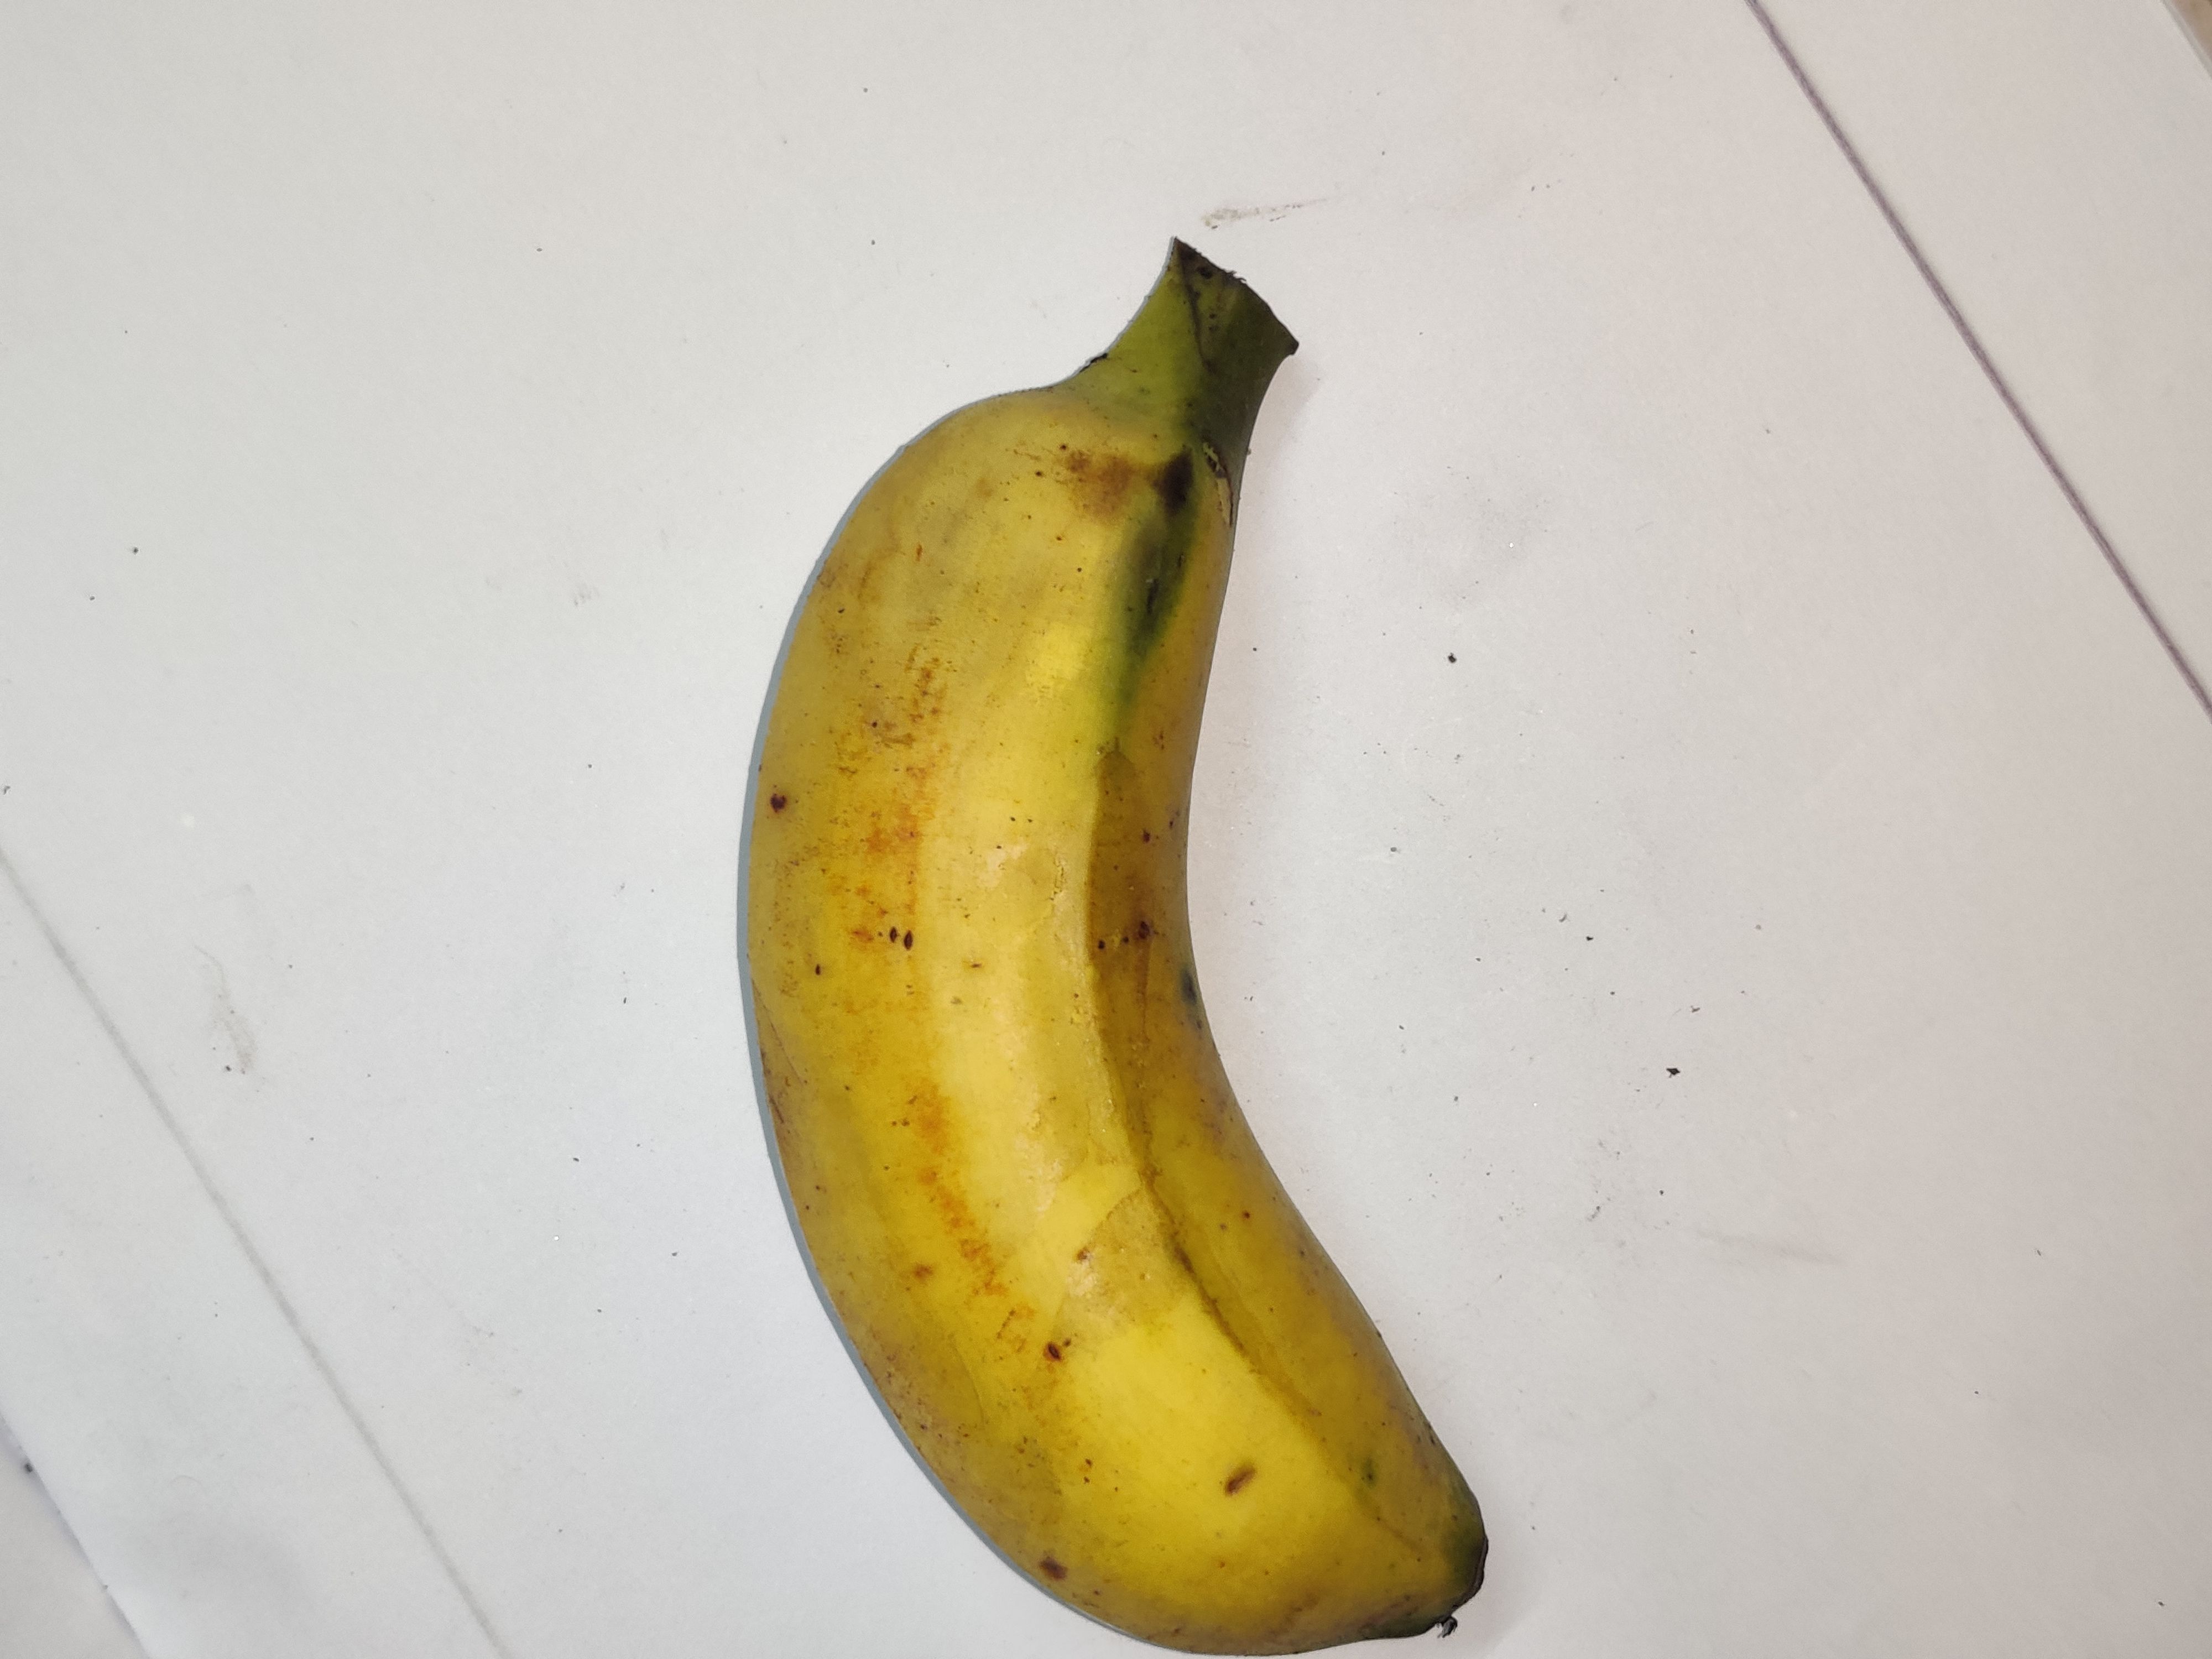
Fruit: banana
Grade: 2nd-grade